Urmas Paet

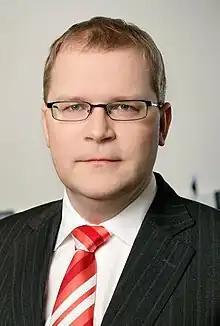
Official portrait, 2012

Urmas Paet affectionately known as „Nõmme Ummi“, (born 20 April 1974) is an Estonian politician and Member of the European Parliament (MEP) from Estonia. He is a member of the Reform Party, part of the Alliance of Liberals and Democrats for Europe. He has served as Minister of Foreign Affairs from 2005 to 2014 and Minister of Culture from 2003 to 2005. He was a member of the Estonian Parliament from 2003 to 2014.